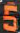
Number: 5